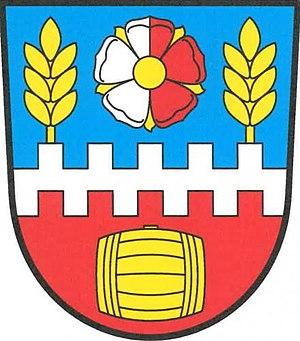
Bečváry est une commune du district de Kolín, dans la région de Bohême-Centrale, en République tchèque. Sa population s'élevait à 1 036 habitants en 2020.